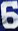
Number: 6